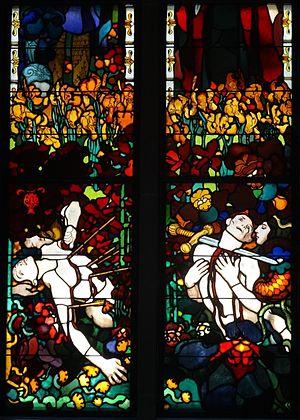
Cathédrale St-Nicolas de Fribourg (Suisse). Józef Mehoffer
La cathédrale Saint-Nicolas de Fribourg, de style gothique rayonnant, domine le centre de la ville médiévale de Fribourg en Suisse. Elle est construite sur un éperon rocheux surplombant de 50 mètres la rivière Sarine. Dédiée à saint Nicolas, elle est depuis 1924 le siège du diocèse de Lausanne, Genève et Fribourg.